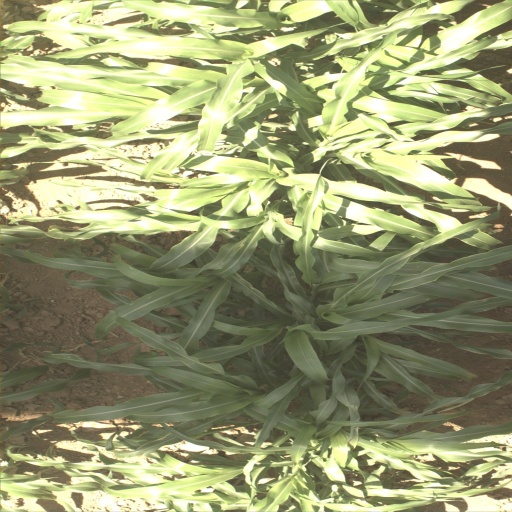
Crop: sorghum